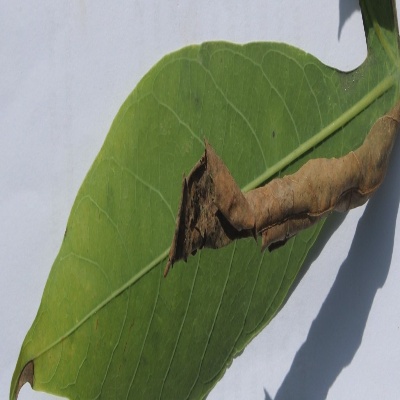
Crop: Cassava
Condition: bacterial blight